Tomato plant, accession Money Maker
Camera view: tilt-top (135 deg); turntable rotation: 60 degrees
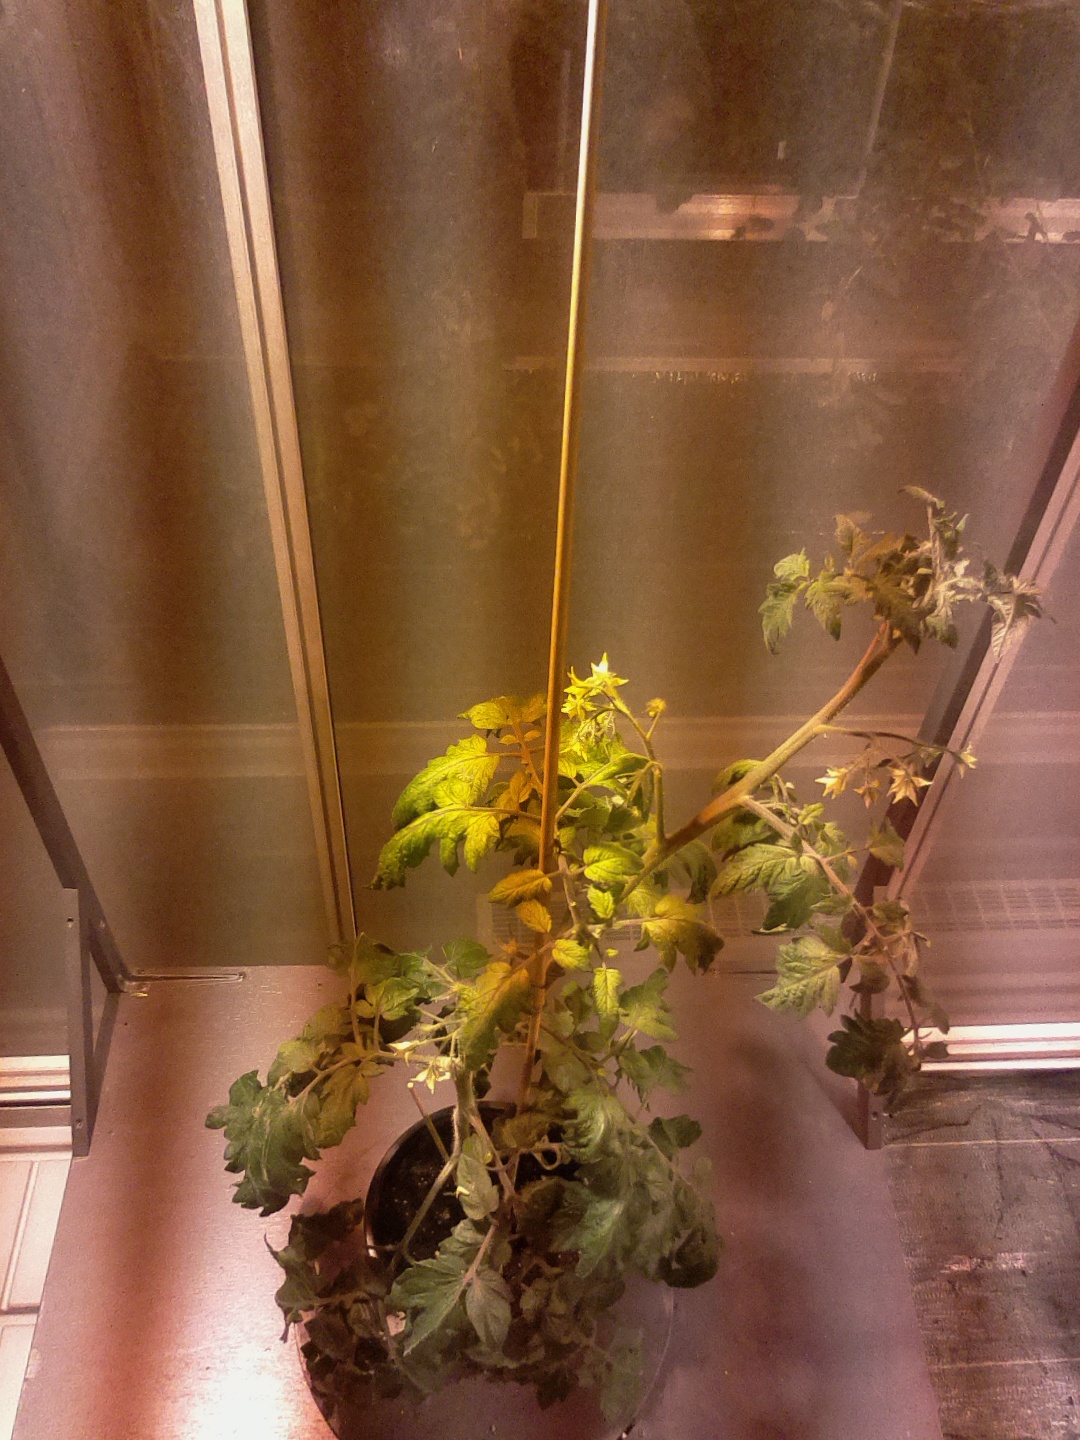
BBCH growth stage 67: Full flowering, 70%-80% of flowers open, more petals falling